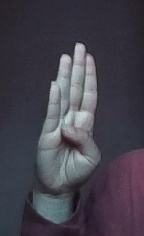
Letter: kaaf